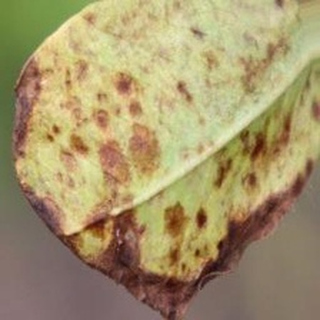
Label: groundnut_rust